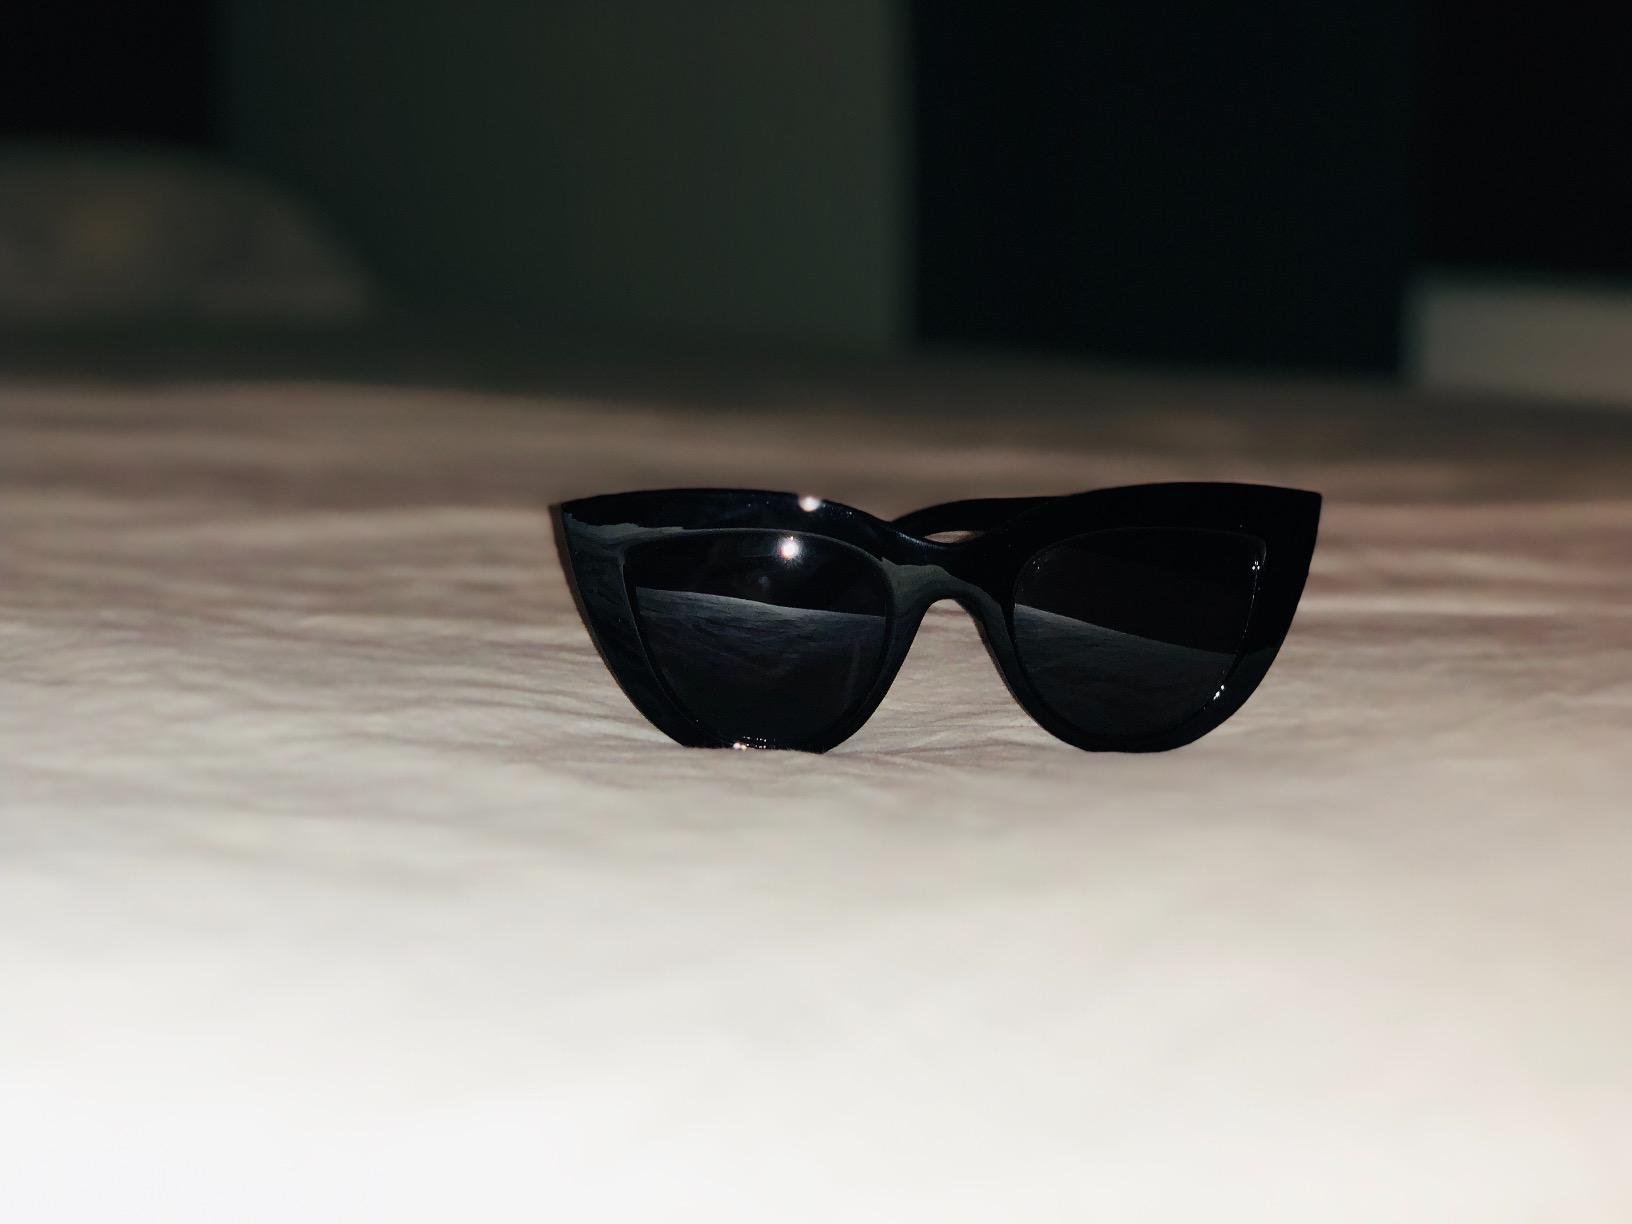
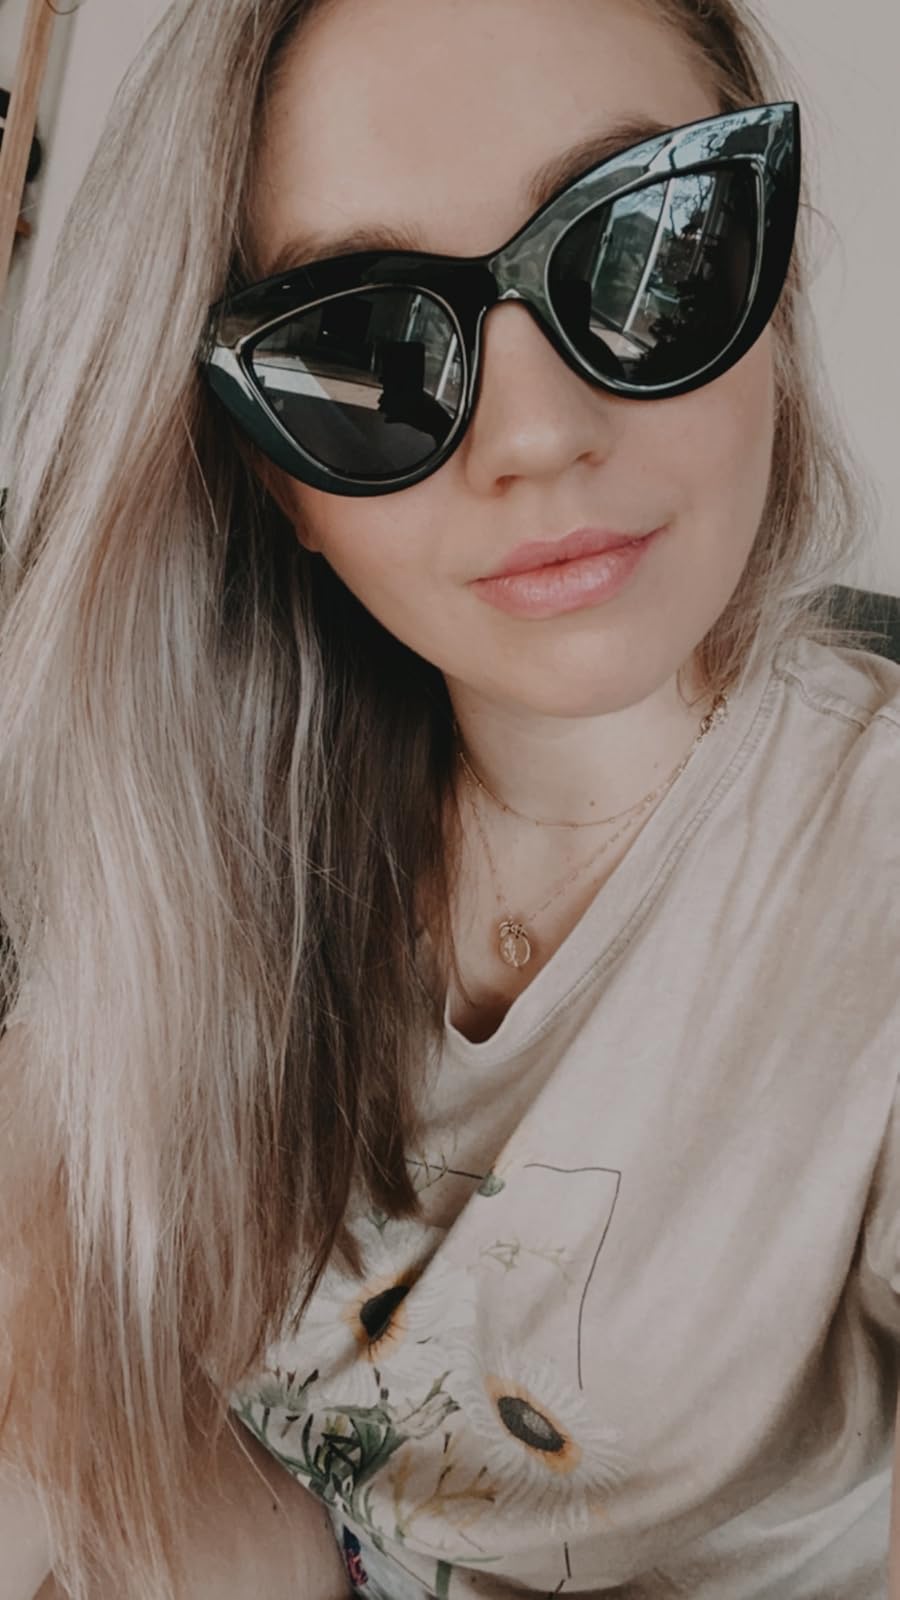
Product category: accessories_sunglasses
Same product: yes